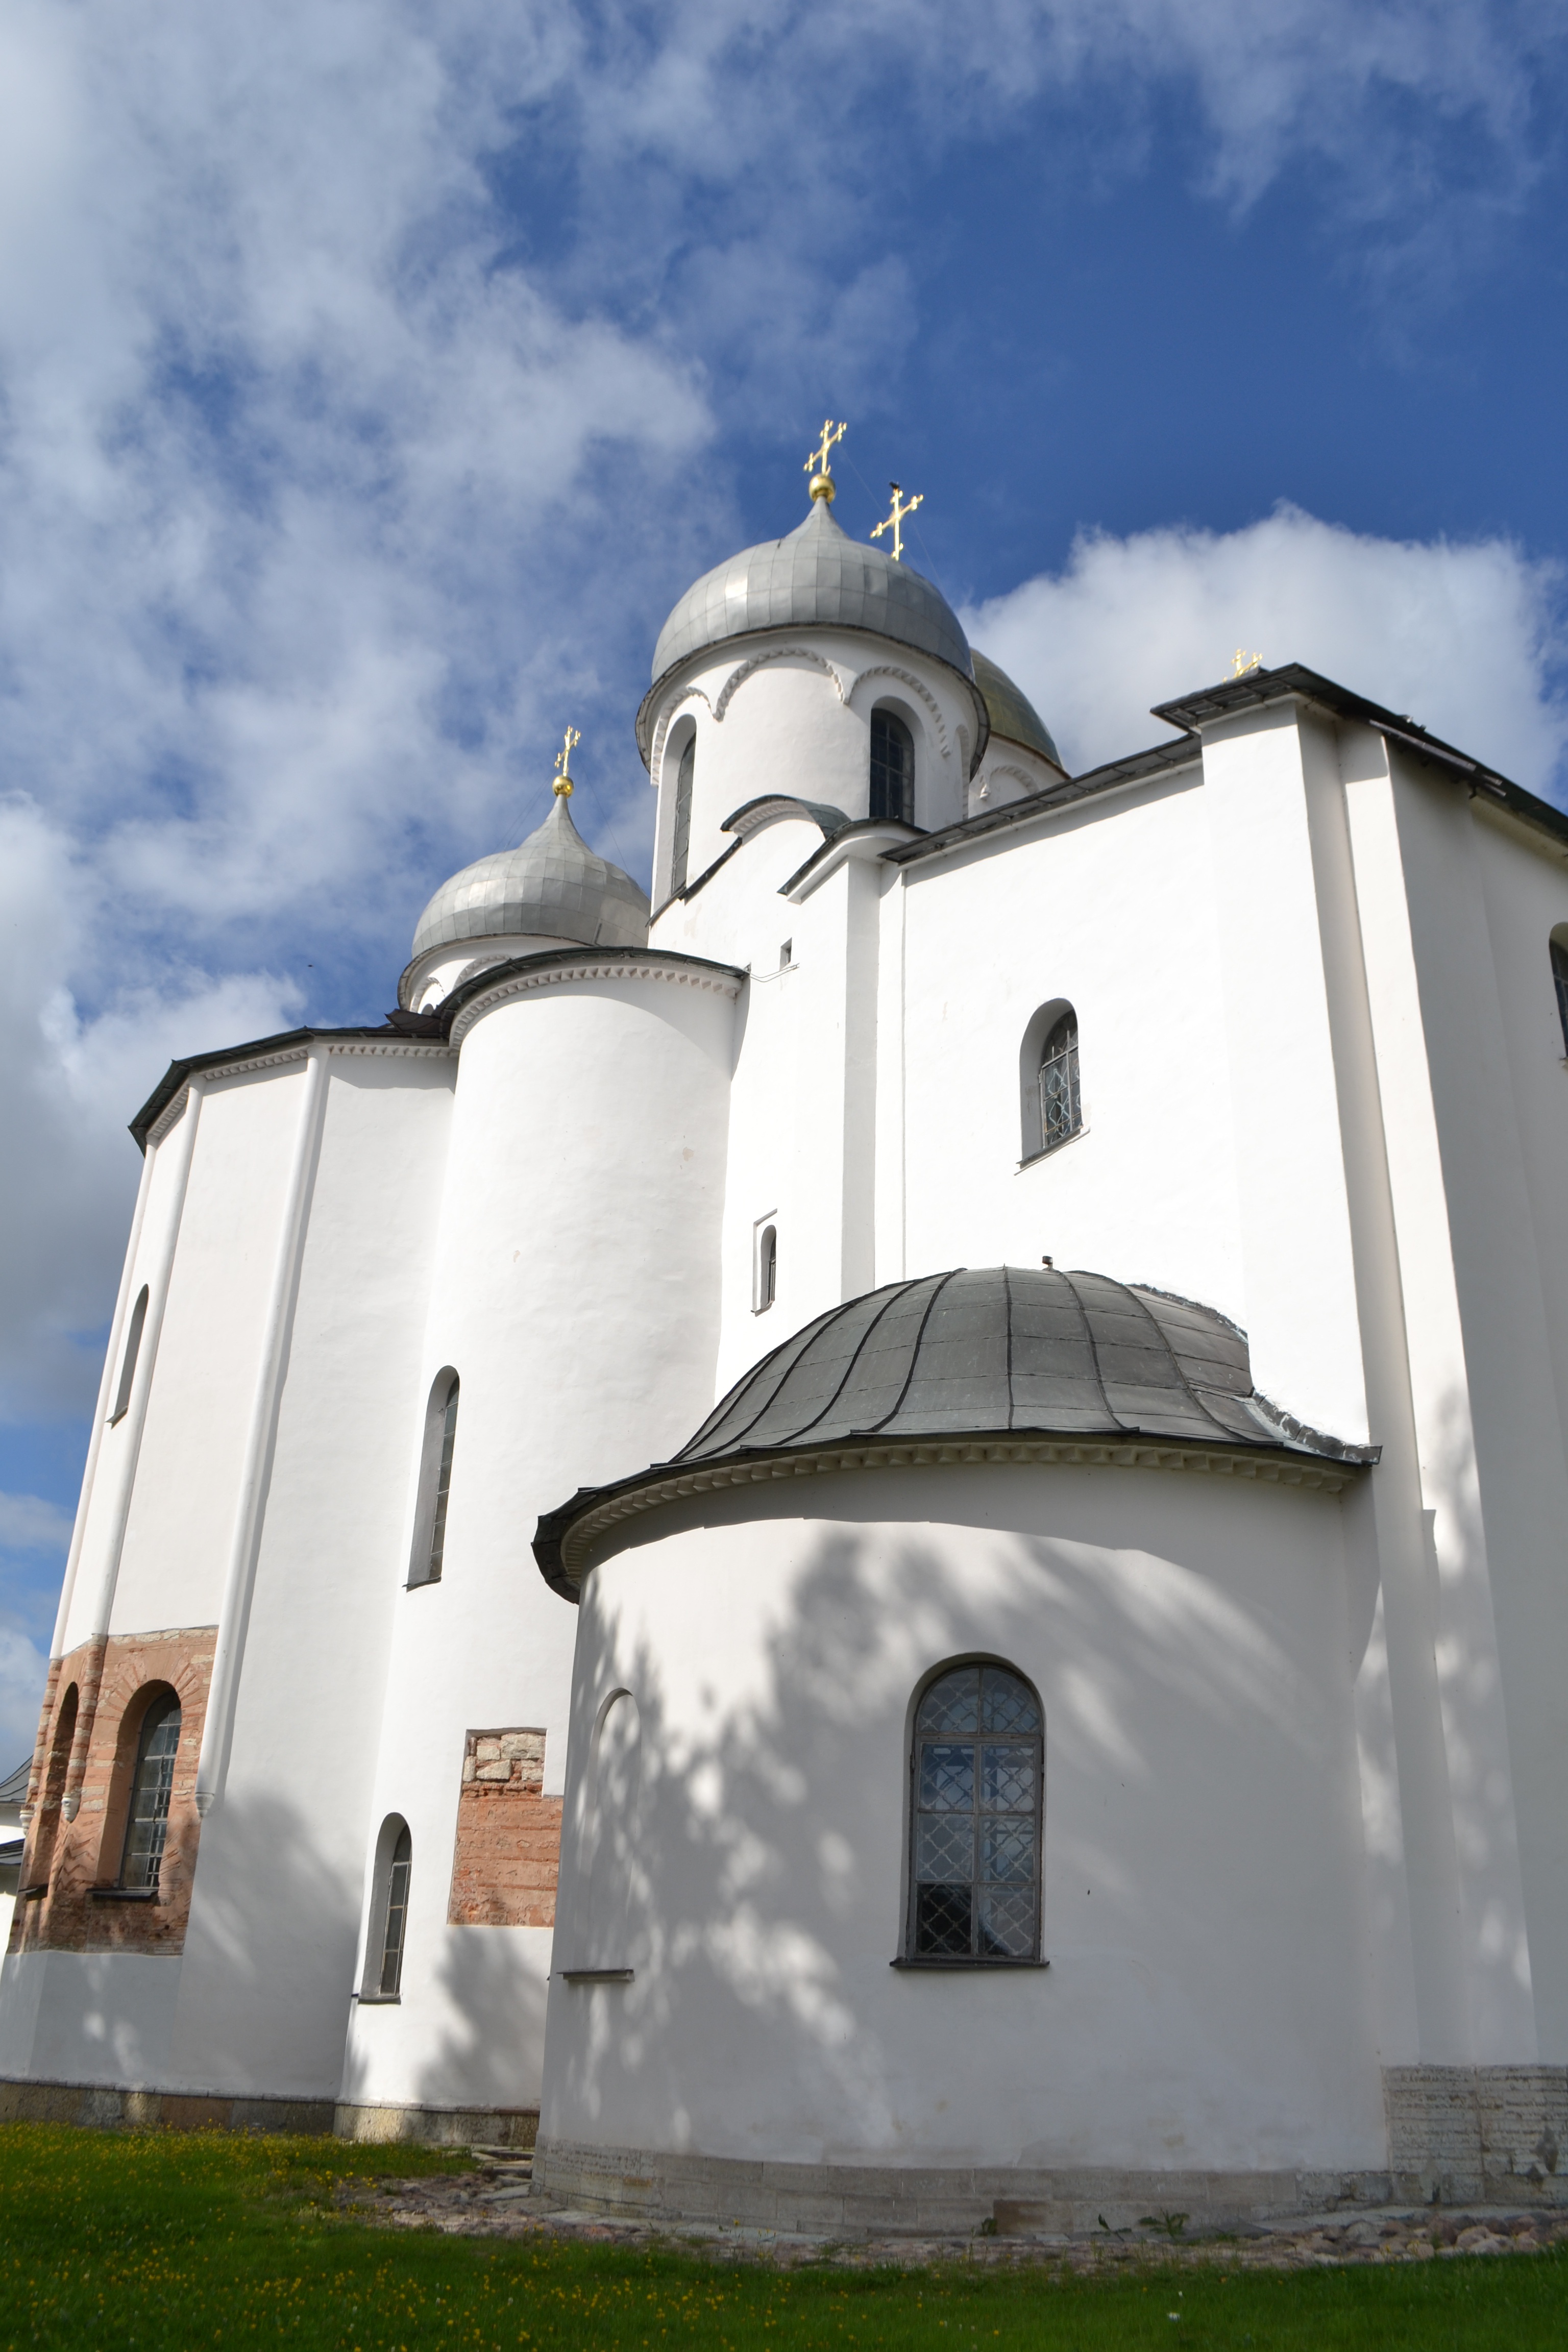
building, tower, church, chapel, place of worship, monastery, russia, veliky novgorod, orthodox church, russian church, novgorod, spanish missions in california, veliki novgorod